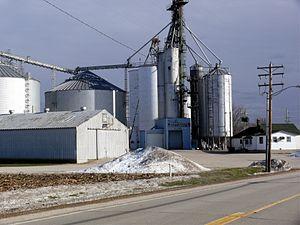
Troy Grove est un village du comté de LaSalle dans l'Illinois, aux États-Unis. Situé à l'ouest du comté, il est incorporé le 2 août 1886.